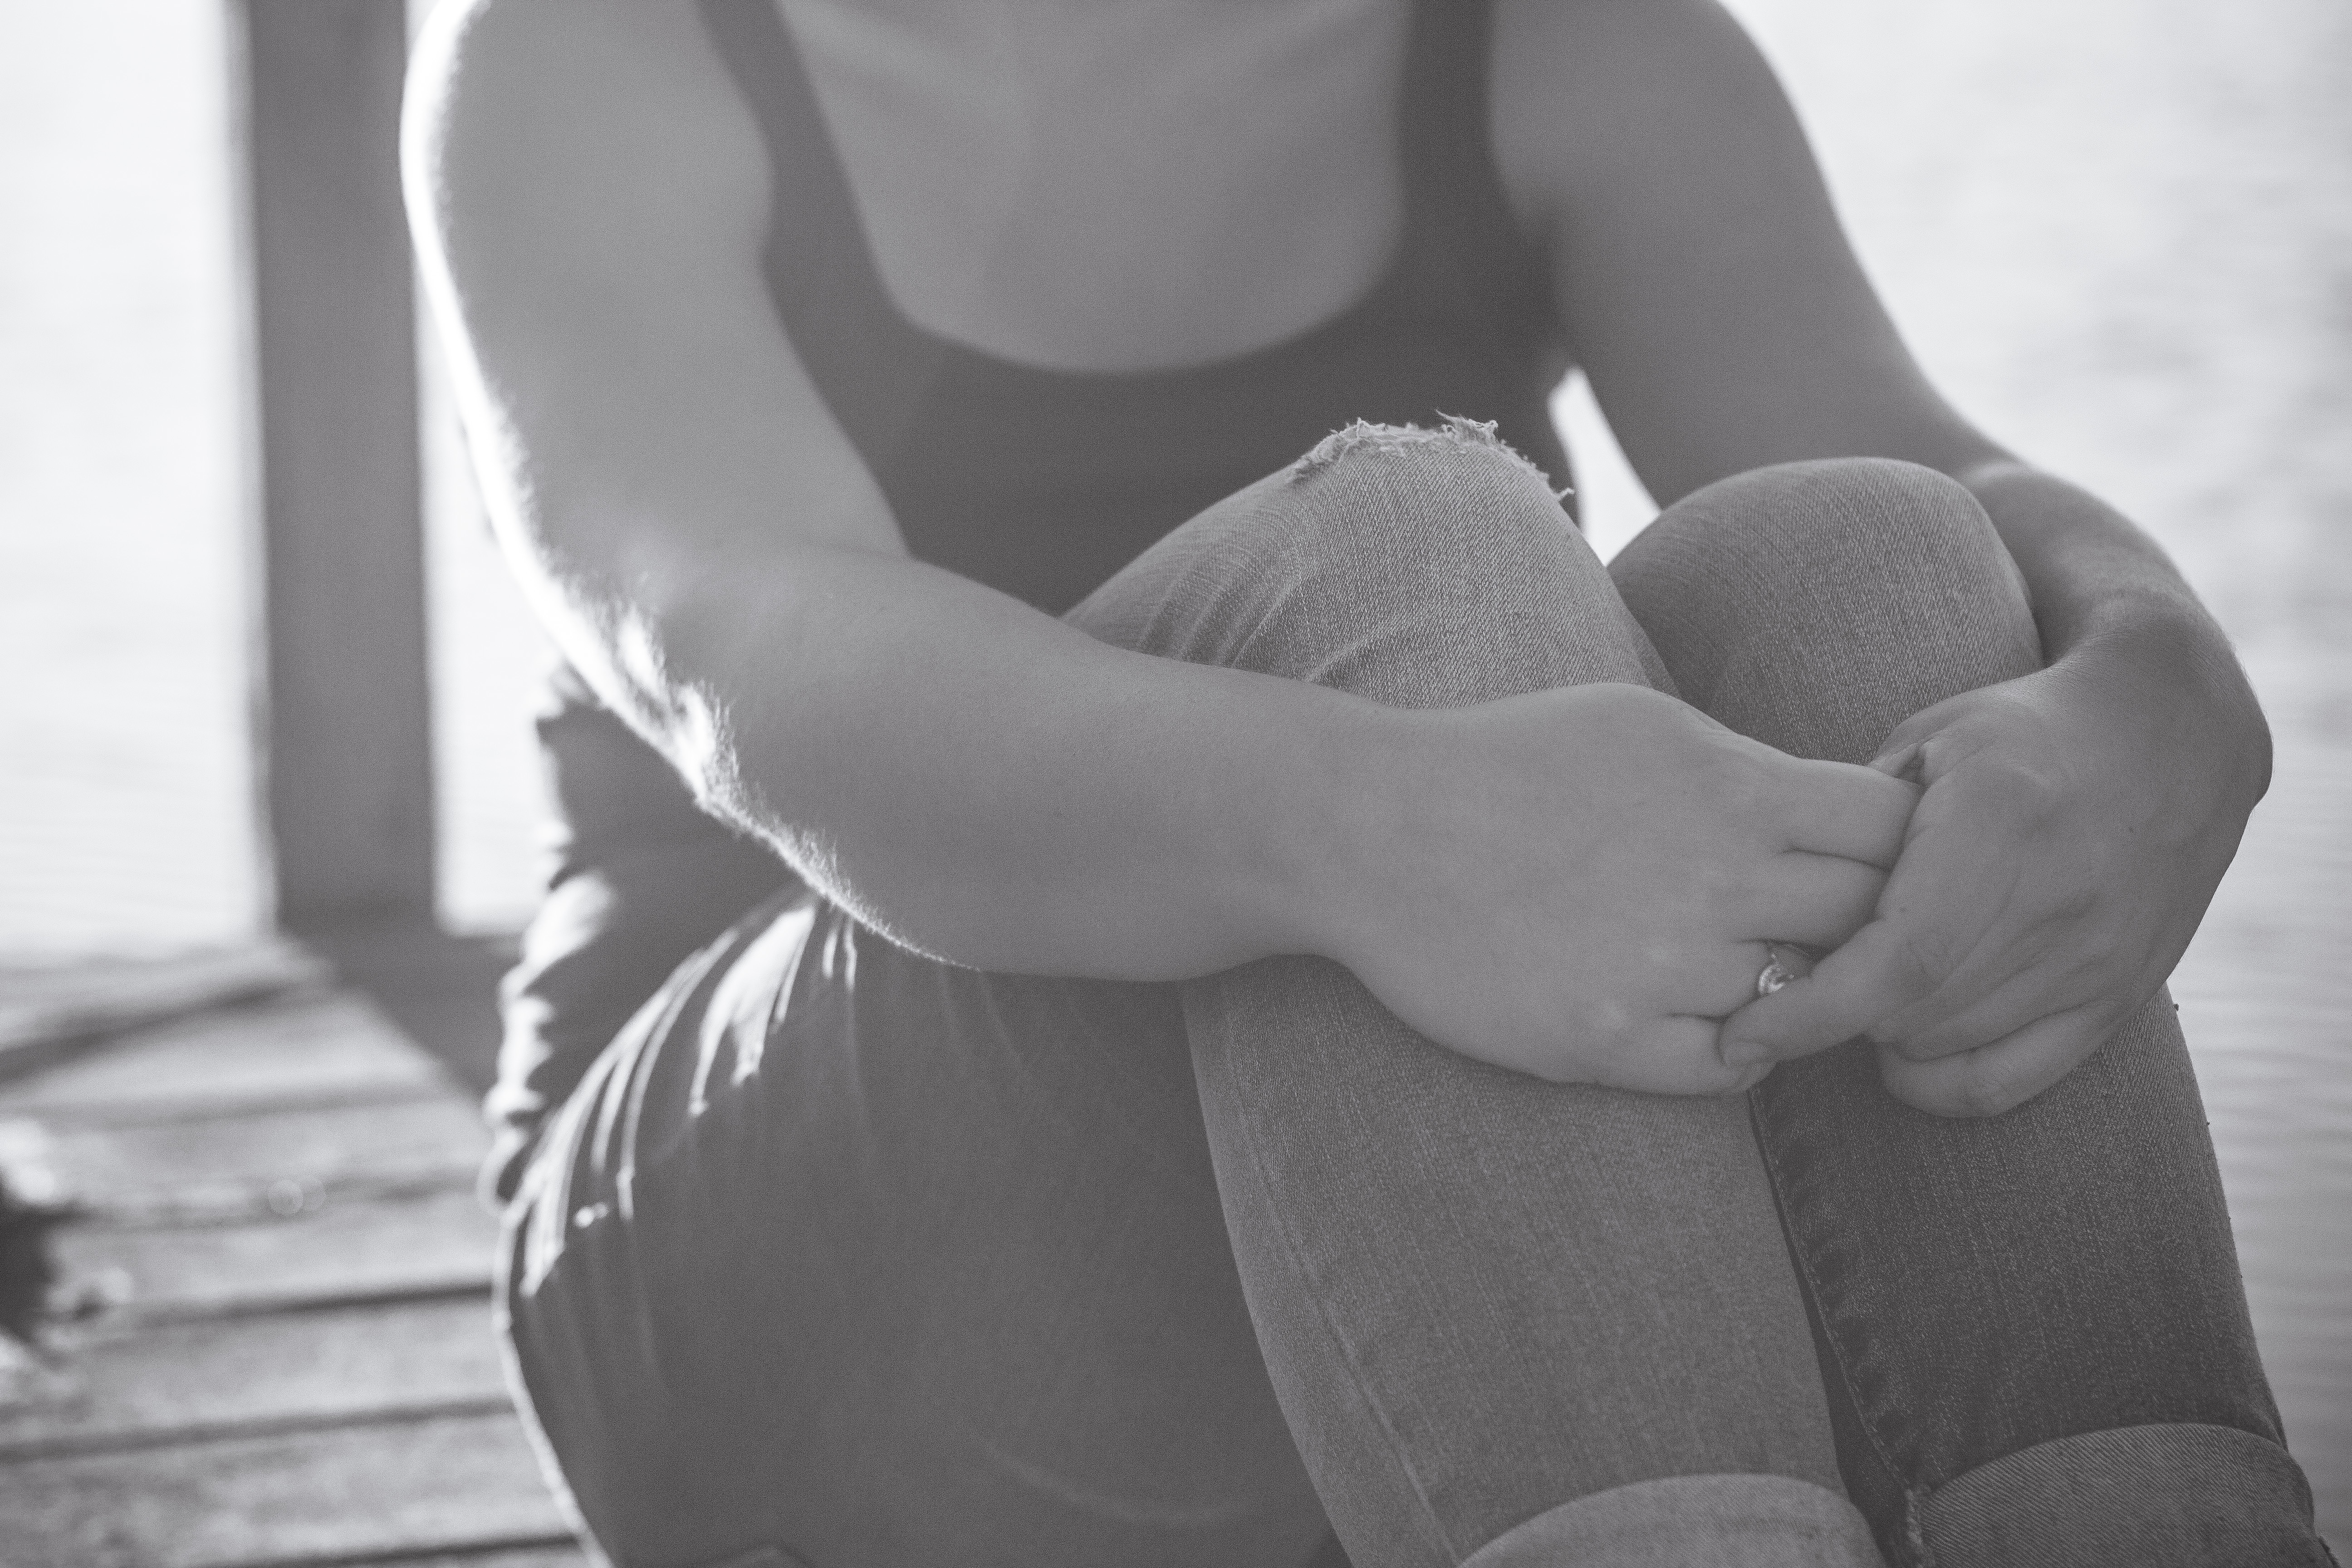
hand, black and white, white, photography, leg, love, finger, sitting, romance, black, monochrome, arm, emotion, interaction, sense, monochrome photography, human positions